Princeton Tigers men's basketball

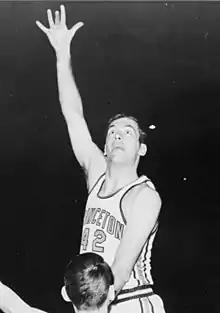
Bill Bradley playing in 1964

Carril holds the Ivy League record for most career seasons, championships, and wins. Bill Carmody holds the career winning percentage record.